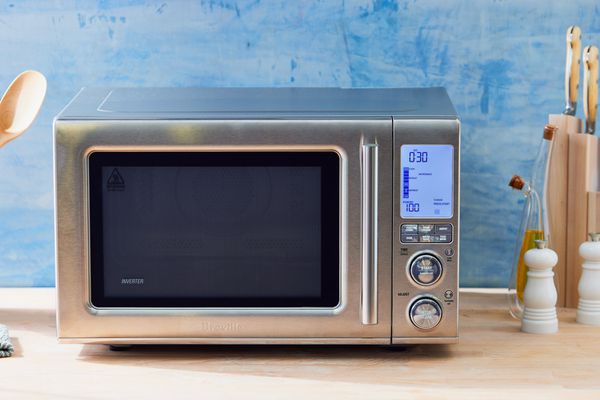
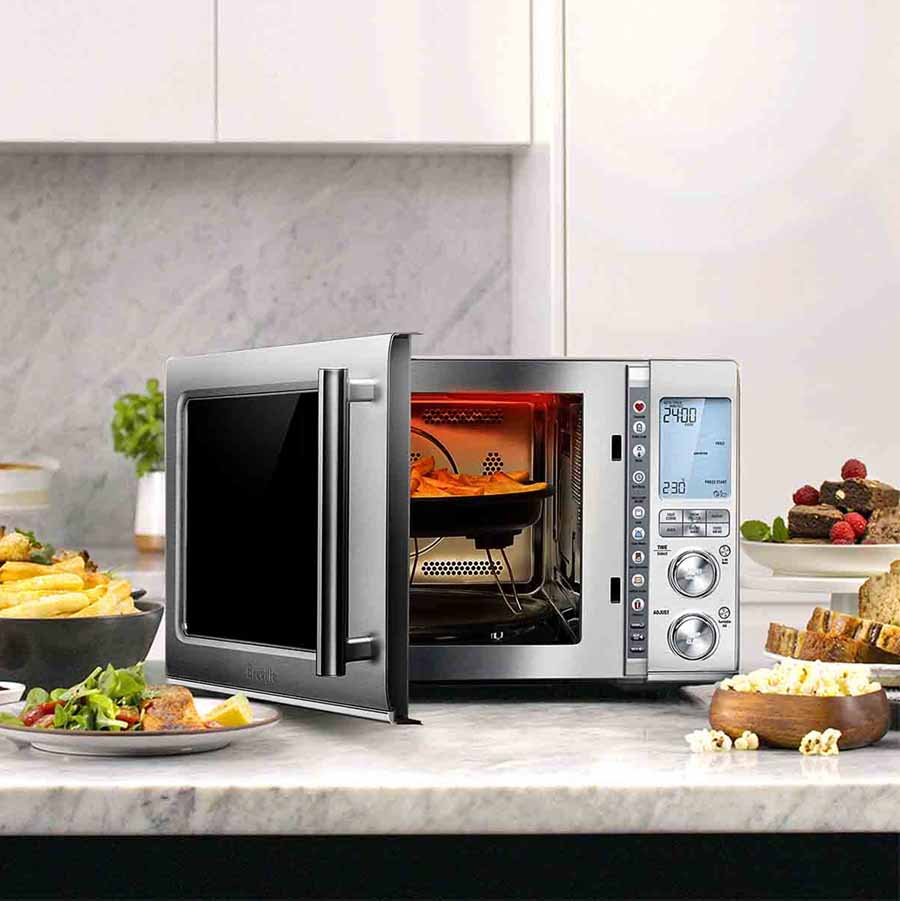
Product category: misc
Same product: yes